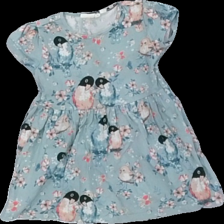
View: front
Type: Dress
Category: Children
Brand: Kappahl
Colors: Green, Pink, Black, White, Turquoise
Material: 100% bomull
Pattern: Animal print
Cut: C-collar
Size: 86
Season: All
Price range: <50
Recommended usage: Reuse
Description: klänning med volang